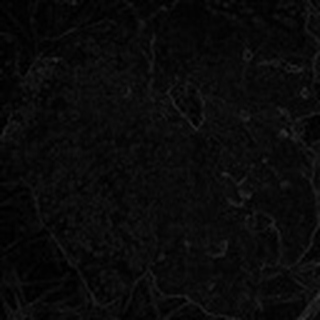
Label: cotton_powdery_mildew